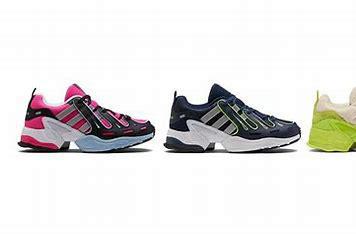
Brand: Adidas
Model: EQT Gazelle